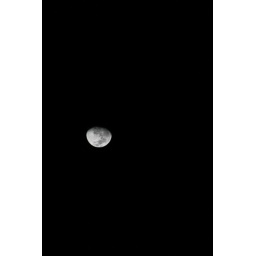
You're standing in moonlight, but you're black on the inside II.